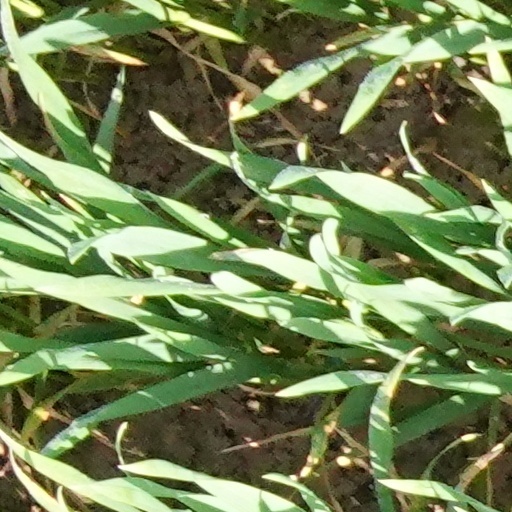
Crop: wheat